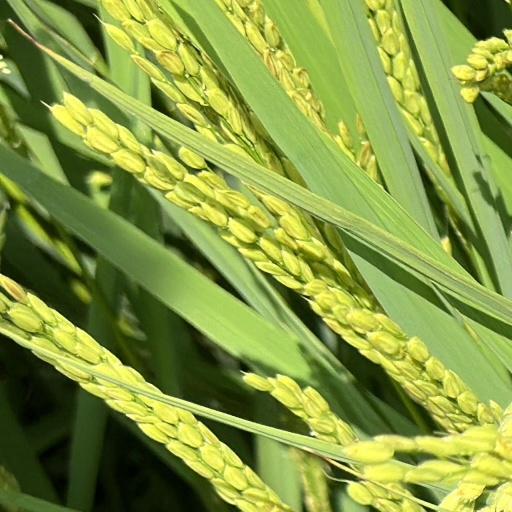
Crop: rice